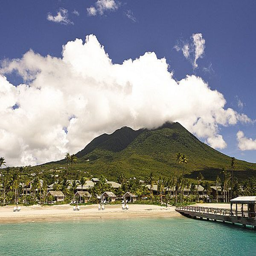
view of the island and mountains